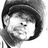
Emotion: neutral